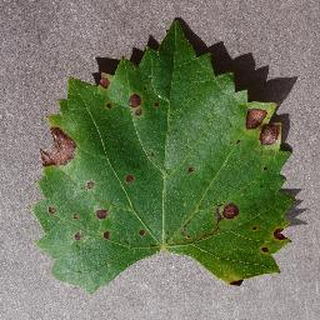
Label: grape_black_rot